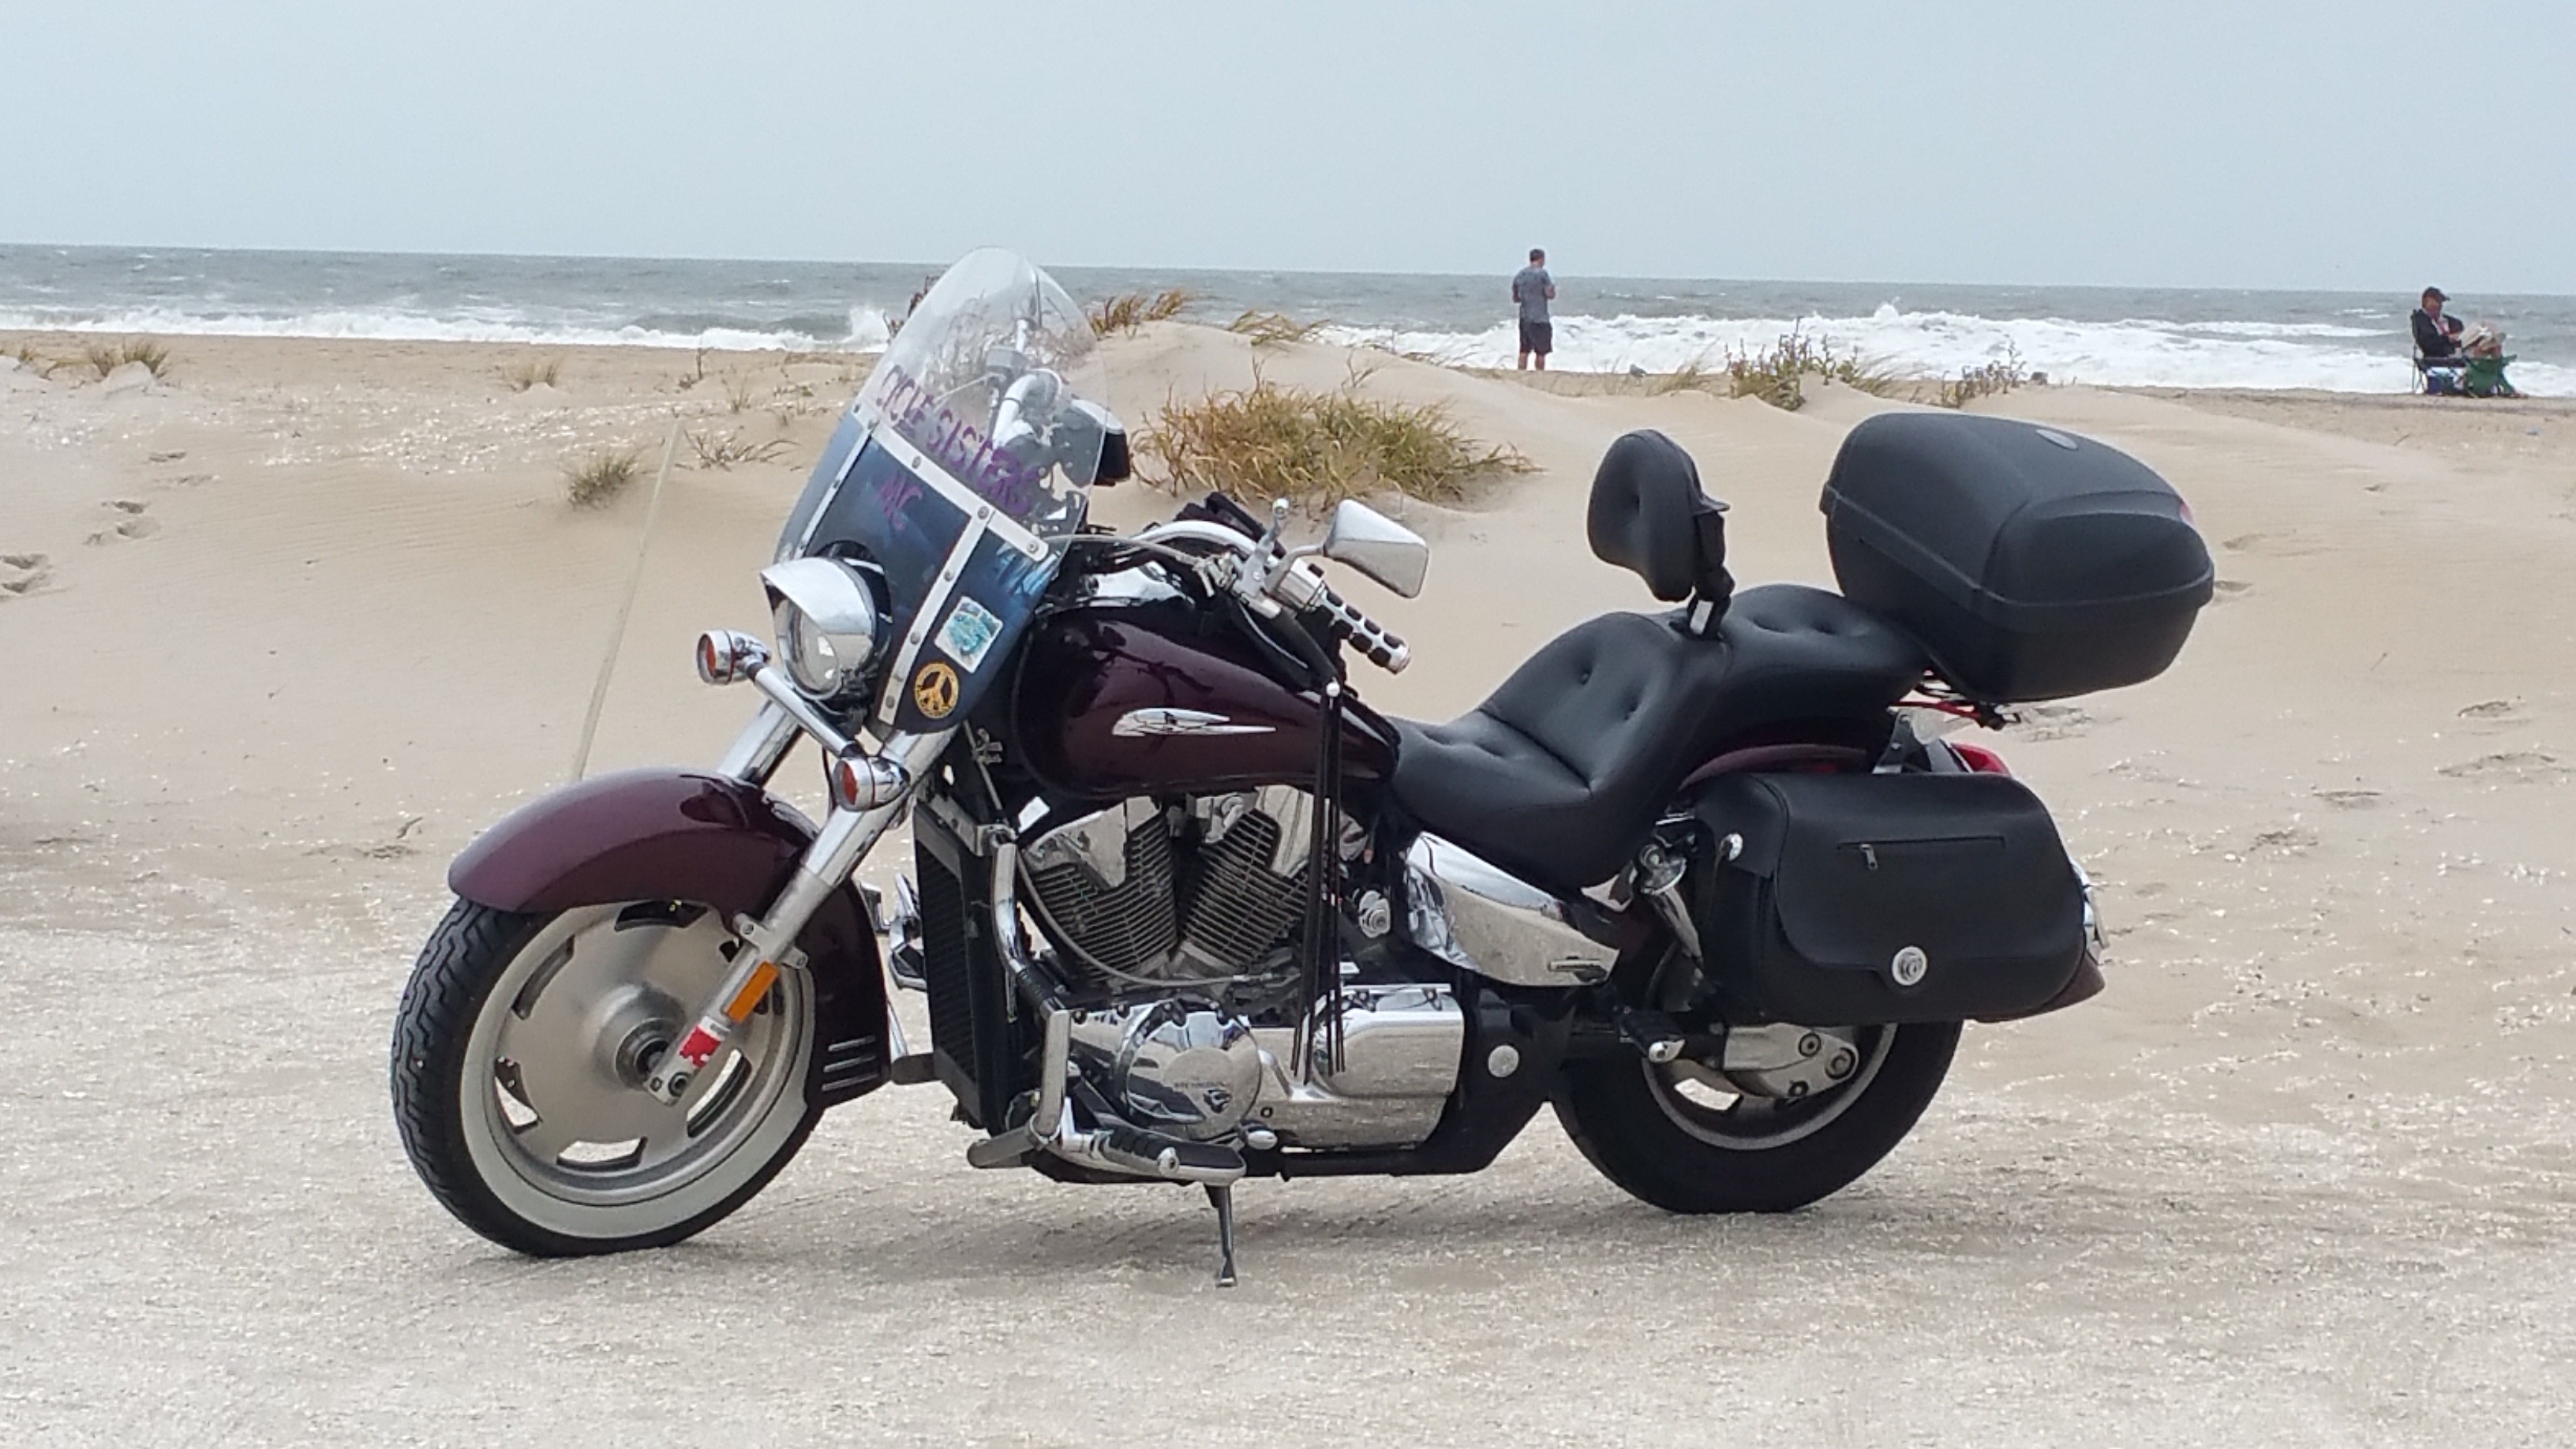
beach, road, car, vintage, retro, bike, summer, vacation, travel, transportation, vehicle, motorcycle, motorbike, cruiser, motorcycling, land vehicle, automobile make